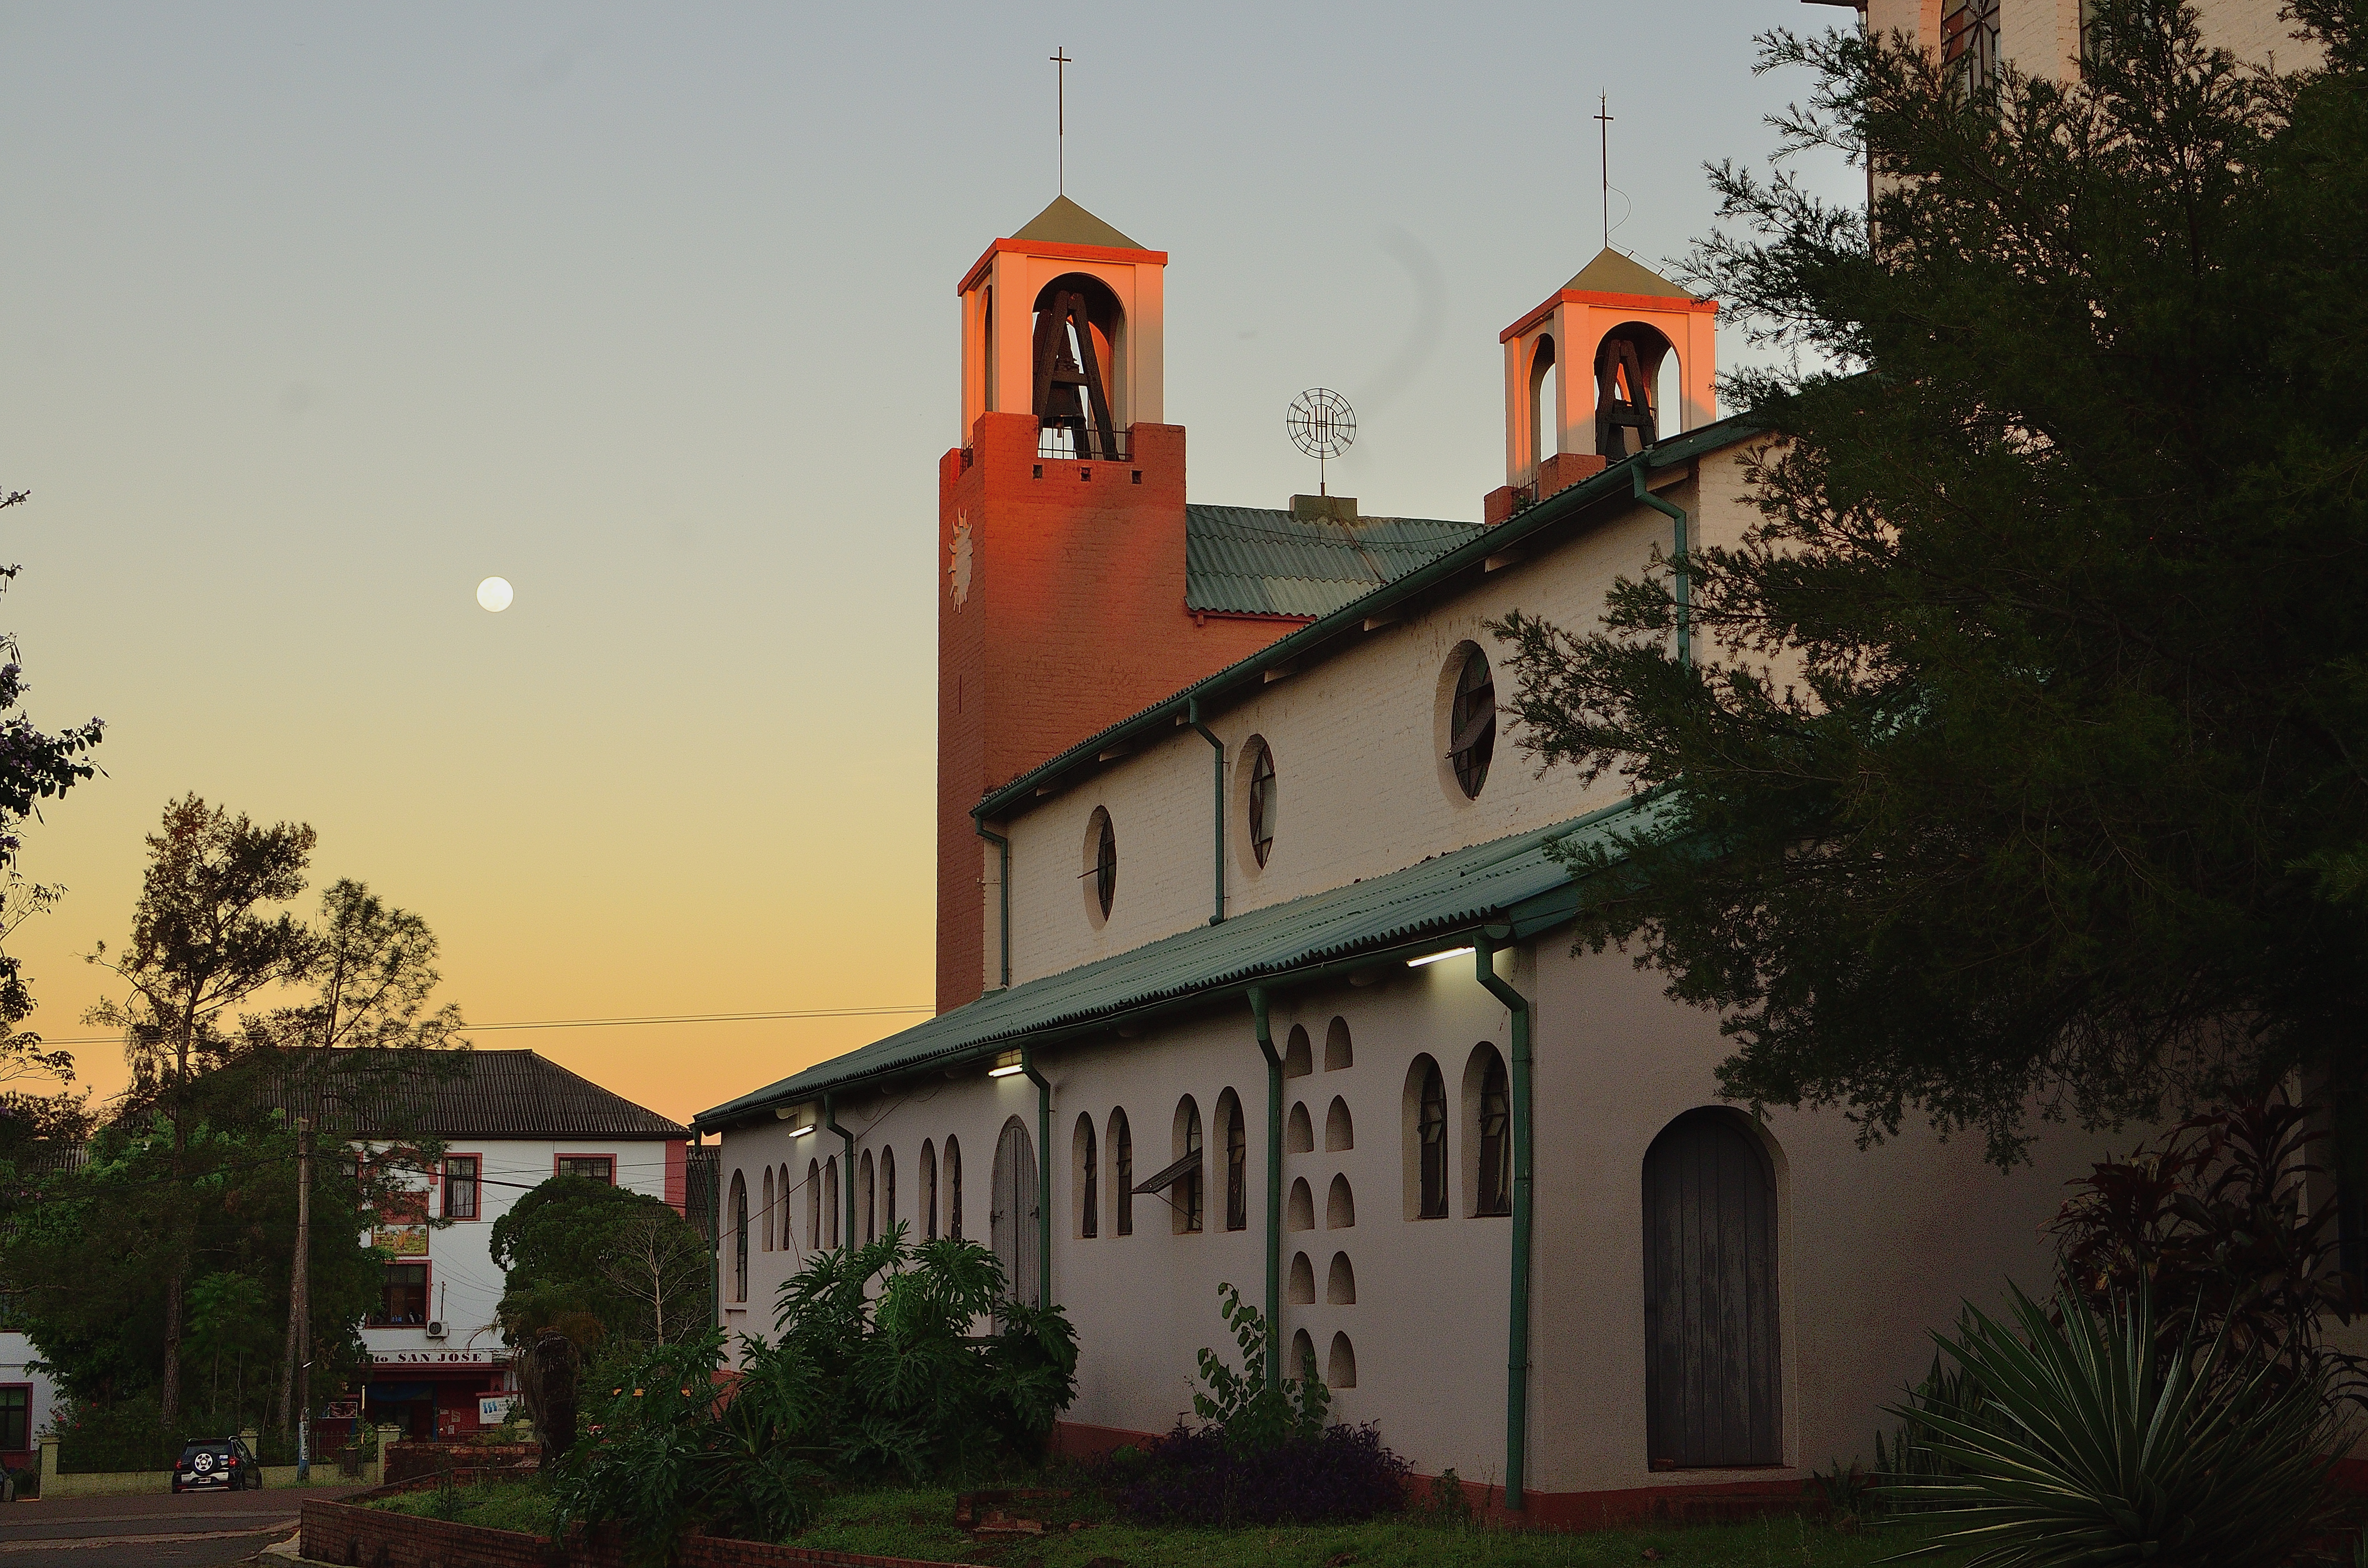
house, town, building, village, tower, church, place of worship, monastery, luna, iglesia, jesus, estate, dios, catolica, llena, spanish missions in california